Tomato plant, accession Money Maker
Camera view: horizontal (90 deg, fisheye); turntable rotation: 120 degrees
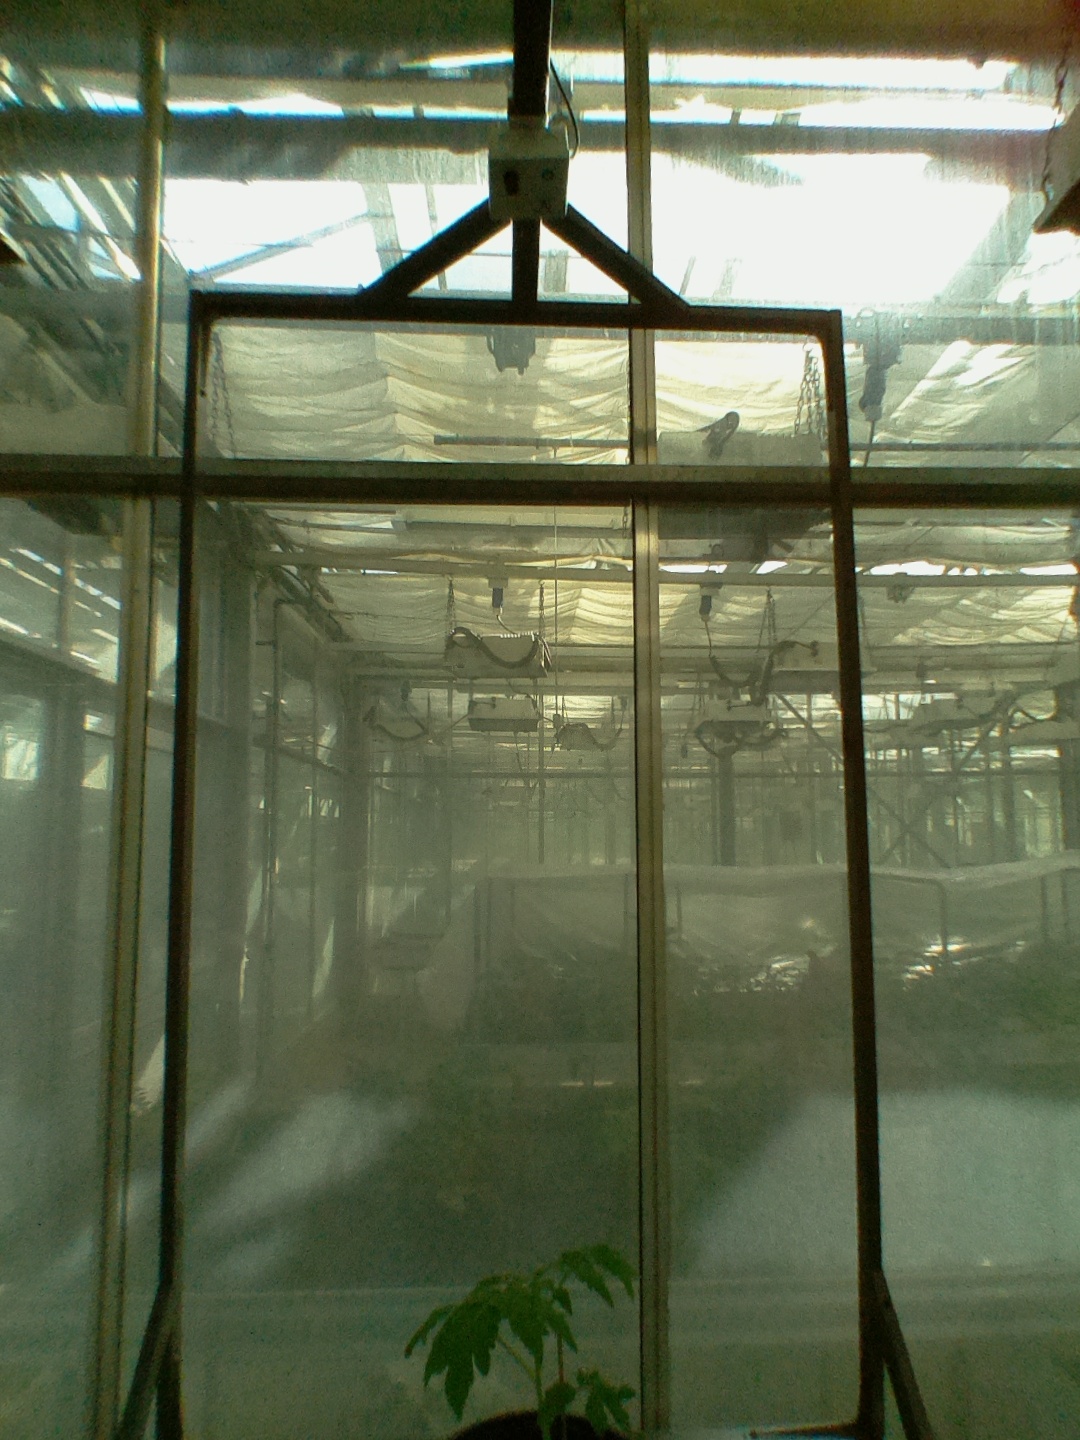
BBCH growth stage 13: 6 of true leaves visible